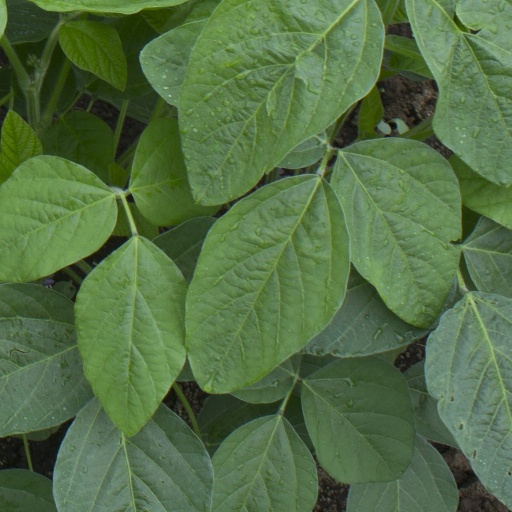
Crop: soybean